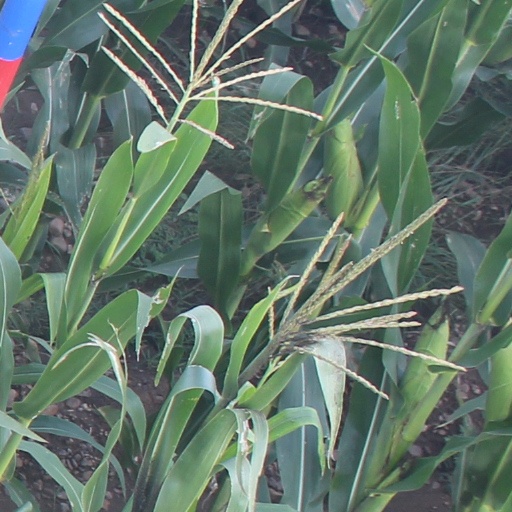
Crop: maize; corn